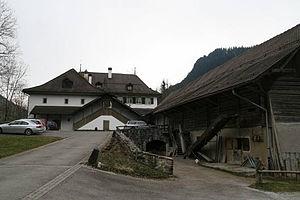
Blankenburg est une localité et une ancienne commune suisse du canton de Berne.